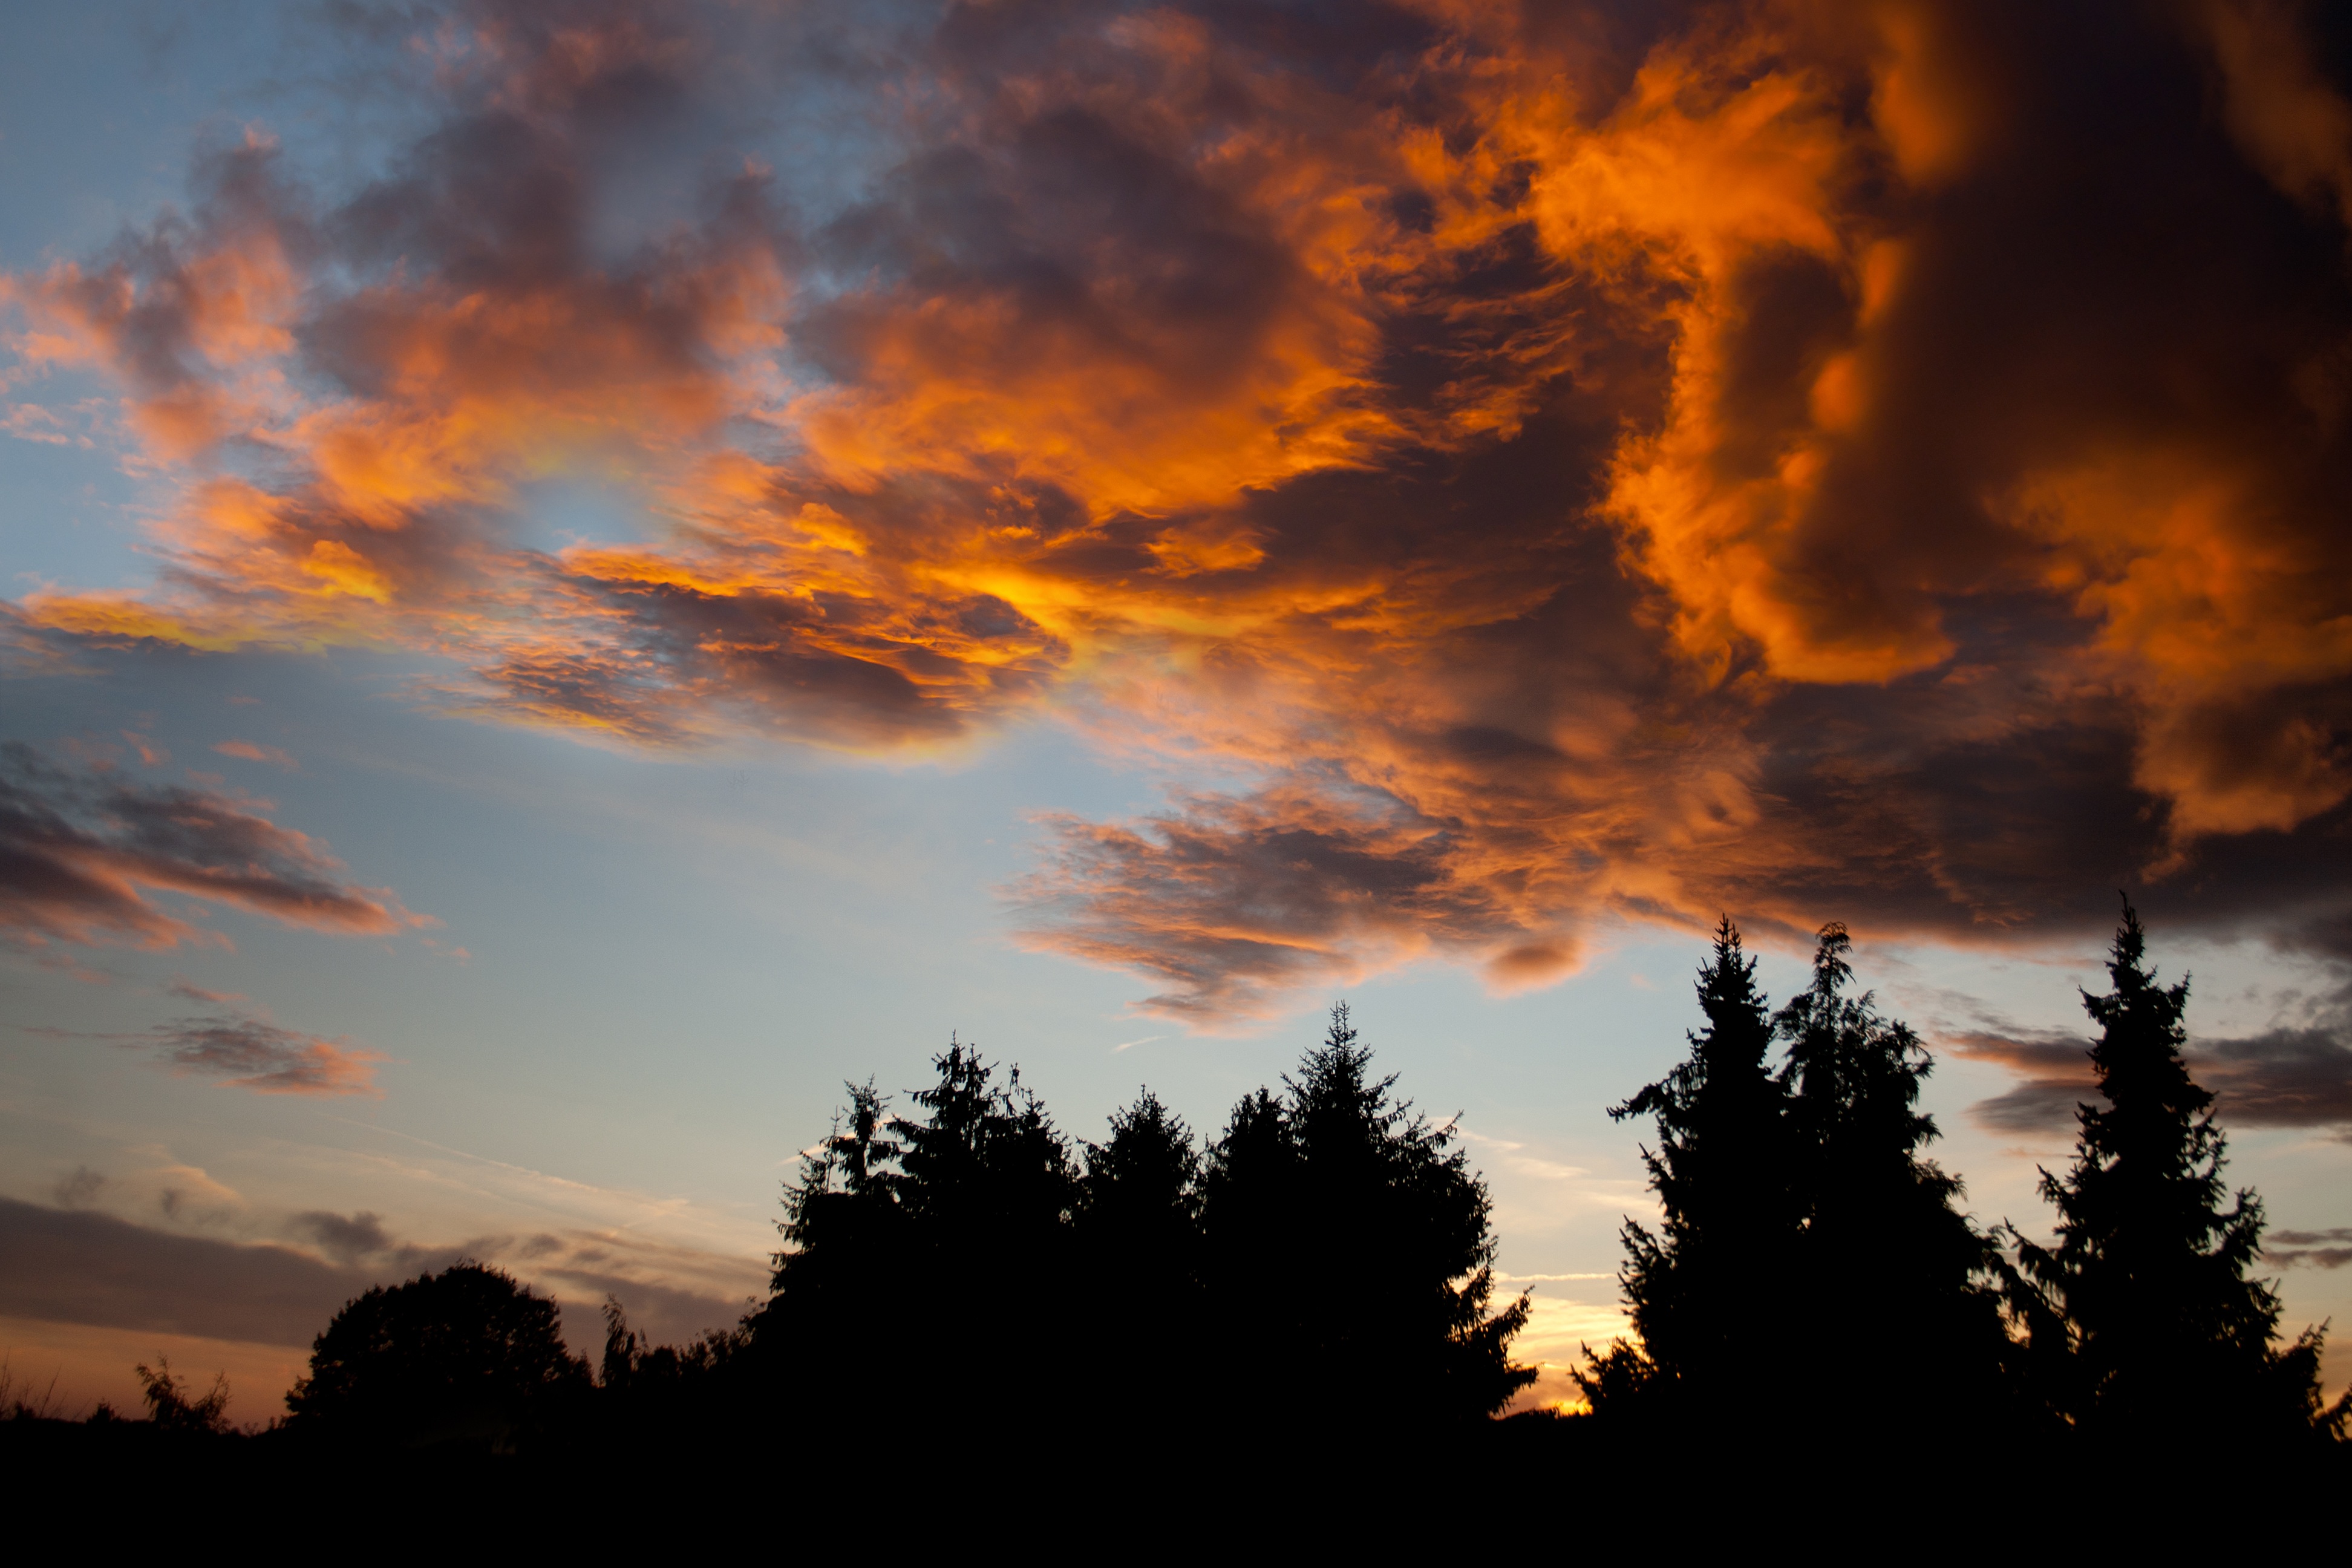
forest, cloud, sky, sunrise, sunset, sunlight, morning, dawn, atmosphere, dusk, evening, orange, blue, face, clouds, surreal, mood, afterglow, morgenrot, orange sky, blue and orange, meteorological phenomenon, red sky at morning